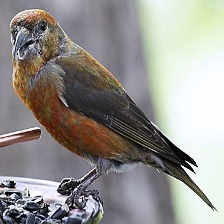
Species: RED CROSSBILL
Scientific name: LOXIA CURVIROSTRA